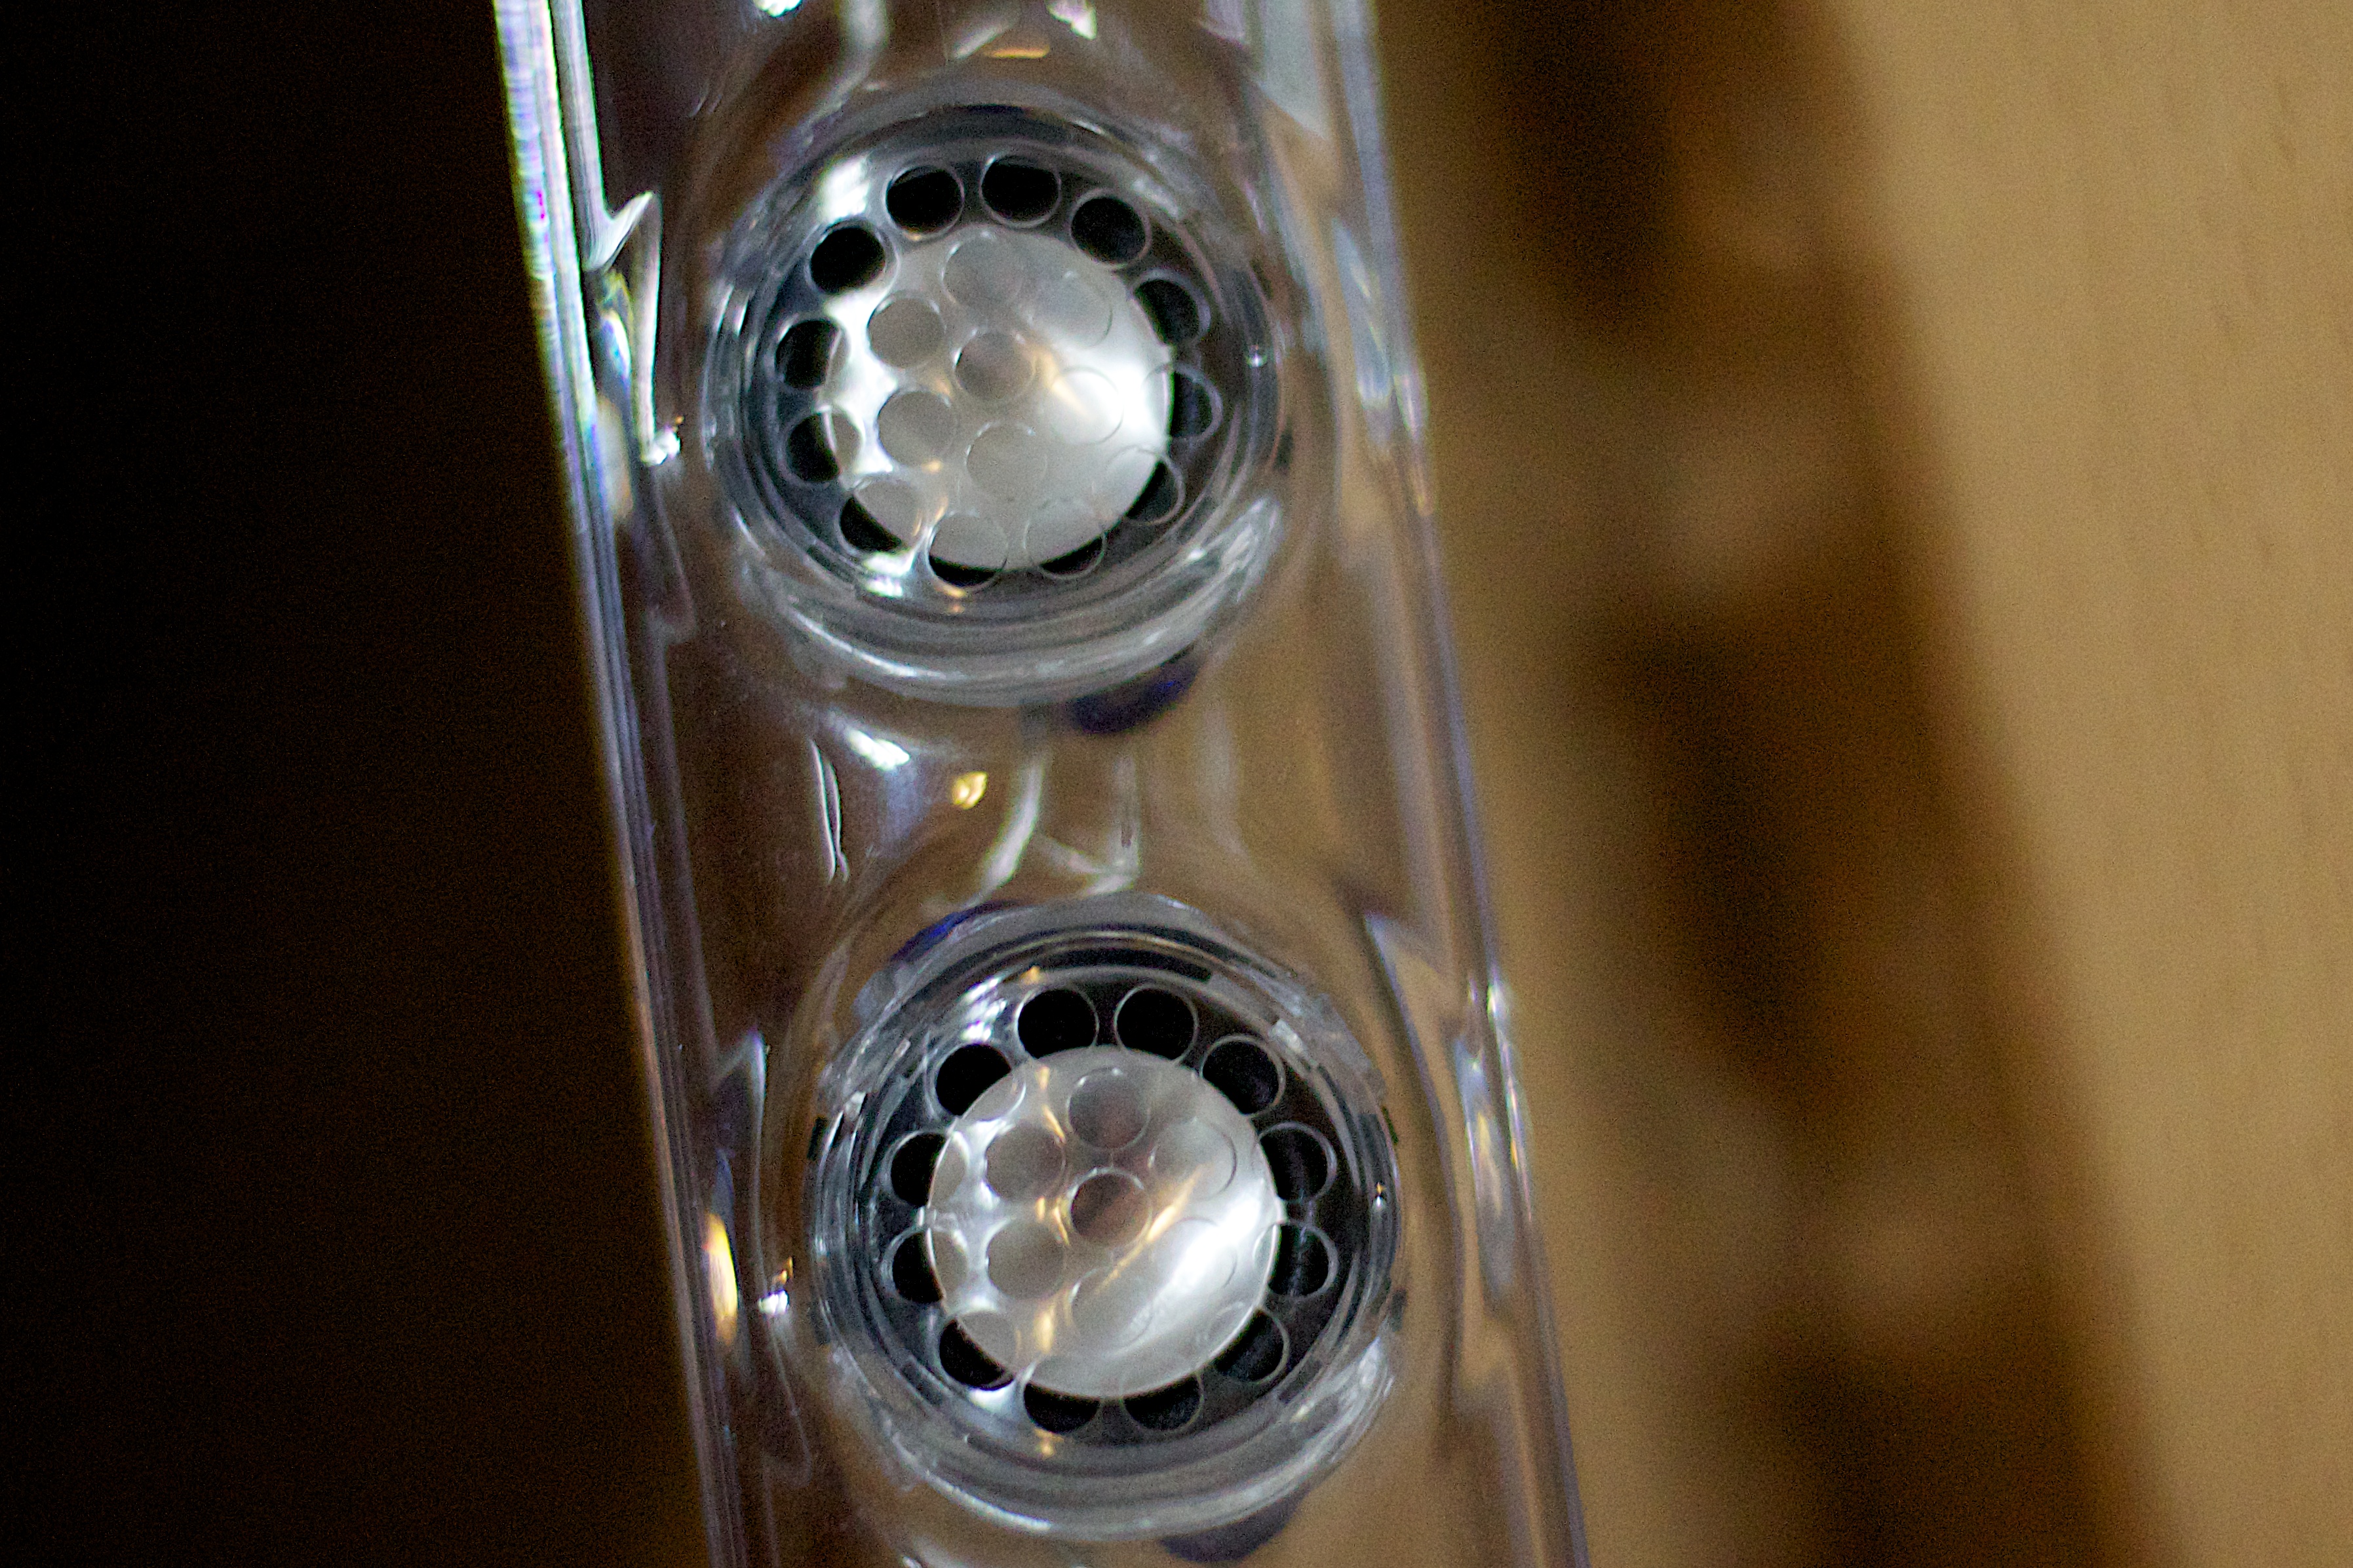
light, white, wheel, glass, lighting, shape, macro photography, incandescent light bulb